Eisenhüttenstadt

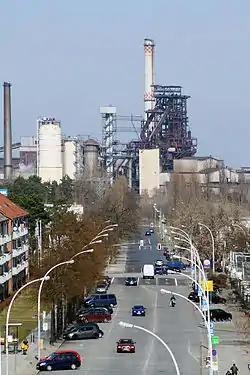
View over Eisenhüttenstadt in 2012

The town was built near the historic village of Fürstenberg (Oder) which was founded in 1251. In 1319, Fürstenberg became part of the Duchy of Jawor within fragmented Piast-ruled Poland. Later on, it passed to the Kingdom of Bohemia, and Charles IV bought the town from the Cistercians of Neuzelle and allowed the construction of a bridge over the Oder to create a new trade route to Poland. In 1469 it passed to King Matthias Corvinus of Hungary, and in 1490 it returned to Bohemia. After the Peace of Prague in 1635, Fürstenberg became part of the Electorate of Saxony. In 1815 it was transferred to Prussia, and in 1871 it became part of the German Empire. In 1925, a port on the Oder was created.